Adrian Morris (actor)

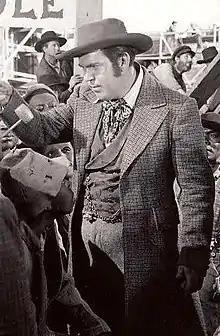
Morris in "Gone With the Wind" (1939)

Adrian Morris moved to Hollywood in 1929. In 1931, he made his first, uncredited appearance in Frank Capra's aviation epic "Dirigible" by Columbia, and had a supporting role in Howard Hughes' "The Age for Love", directed by Frank Lloyd. Two more uncredited roles at Columbia followed the same year: the Officer in "Arizona" starring John Wayne, and Snooper the Henchman in "The Pagan Lady" starring Evelyn Brent, before other companies began to award him more visible parts with screen billing. After "The Age for Love" (1931), released by United Artists, he was cast as Allen by Raoul Walsh for Fox's romantic comedy-drama "Me and My Gal" (1932), with Spencer Tracy and Joan Bennett.